Meat Loaf

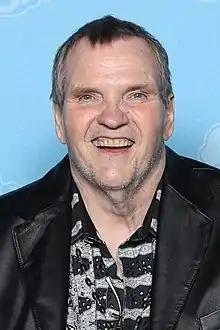
Meat Loaf in 2019

During a performance at the Metro Radio Arena in Newcastle upon Tyne, England, on October 31, 2007, at the opening of "Paradise by the Dashboard Light" Meat Loaf walked off the stage early in the song and said that it was his last performance. His tour promoter, Andrew Miller, said that it was a result of "exhaustion and stress" and said that Meat Loaf would continue touring after suitable rest. The next two gigs in the tour, at the NEC and Manchester Evening News Arena were canceled because of "acute laryngitis" and were rescheduled for late November. The concert scheduled for November 6, 2007, at London's Wembley Arena was also canceled. Meat Loaf canceled his entire European tour for 2007 after being diagnosed with a cyst on his vocal cords.